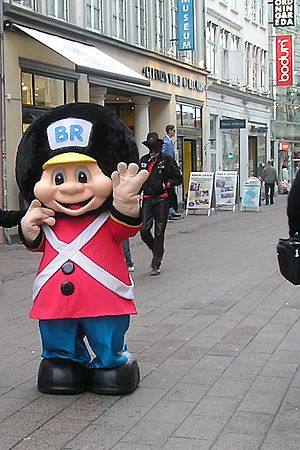
Fætter BR / Historie
BR-Legetøjs maskot: Fætter BR.
BR, tidligere BR-Legetøj og Fætter BR, er en dansk legetøjskæde, der ejes af Salling Group. Der er 26 butikker fordelt over det meste af Danmark.